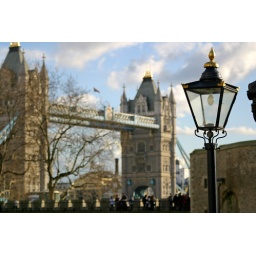
Tower bridge in background, lamp post in foreground